Mikhail Chernyayev

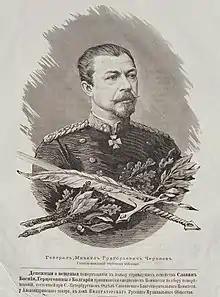
Mikhail Grigoryevich Chernyaev

Mikhail Grigoryevich Chernyaev (Russian: Михаил Григорьевич Черняев) (3 November / 22 October 1828 in Bender, Bessarabia Governorate – 16 August 1898) was a Russian major general, who, together with Konstantin Kaufman and Mikhail Skobelev, directed the Russian conquest of Central Asia during the reign of Tsar Alexander II.